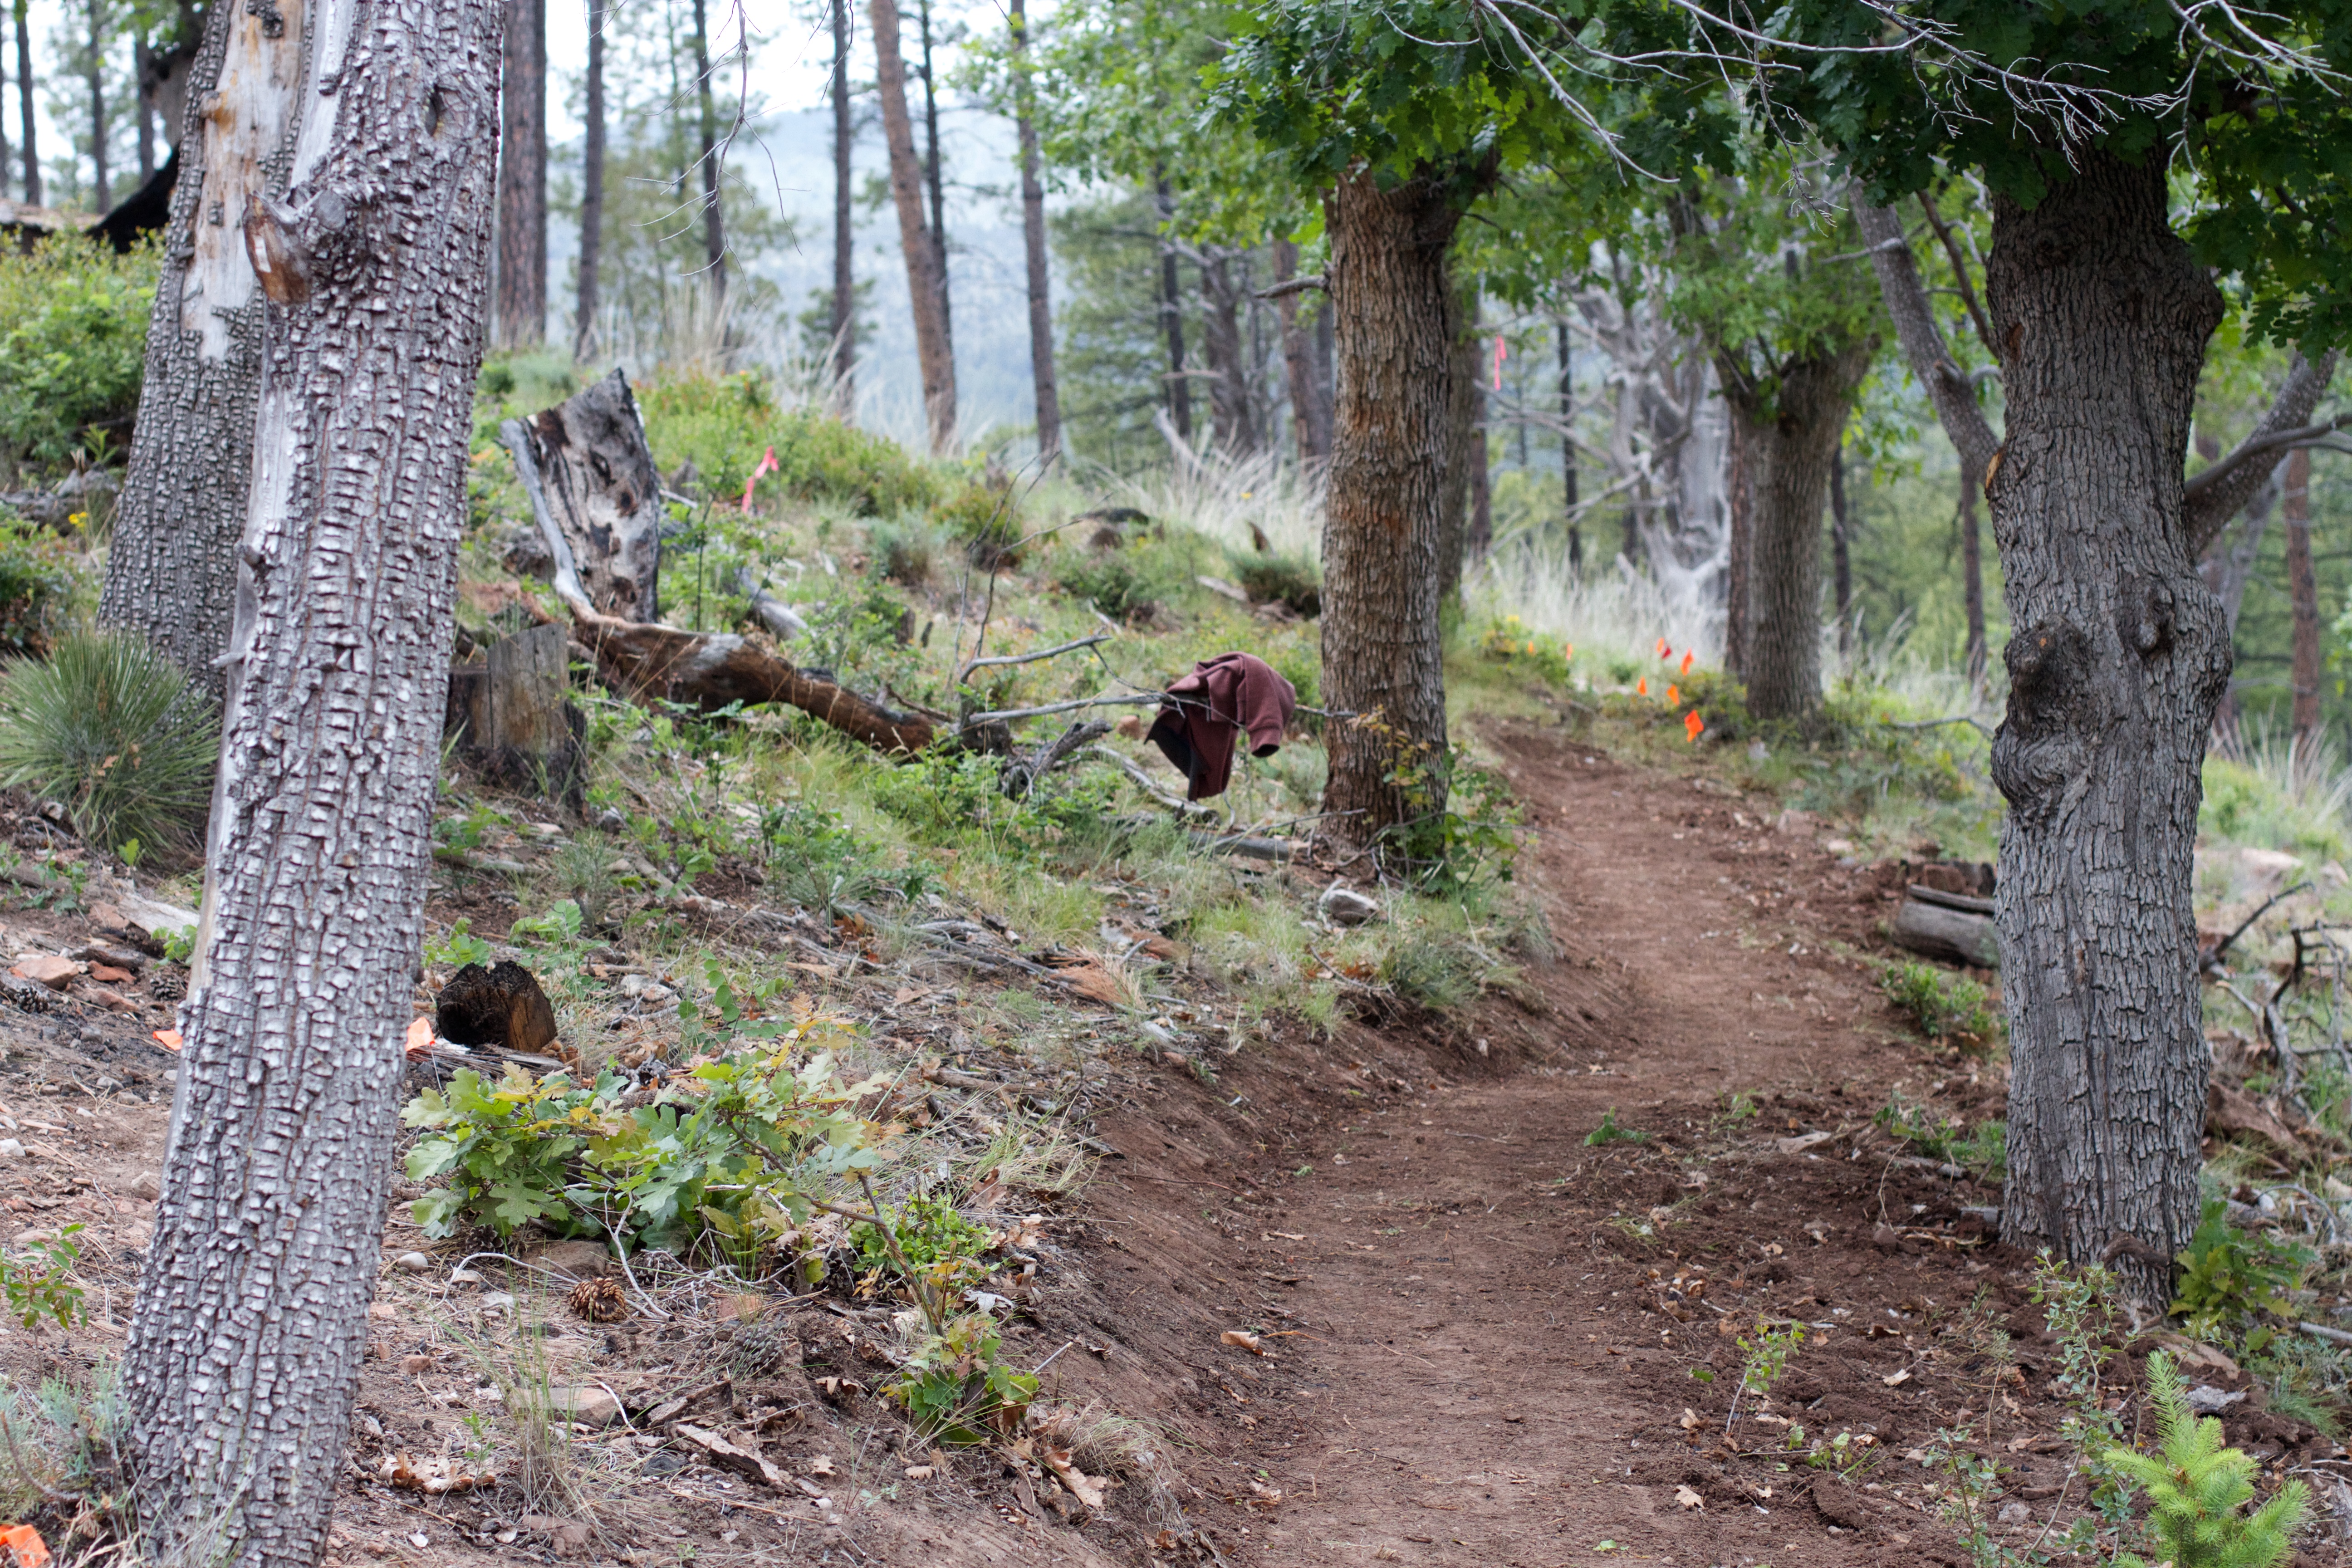
tree, forest, plant, trail, soil, shrub, woodland, pstrails, ecosystem, woody plant